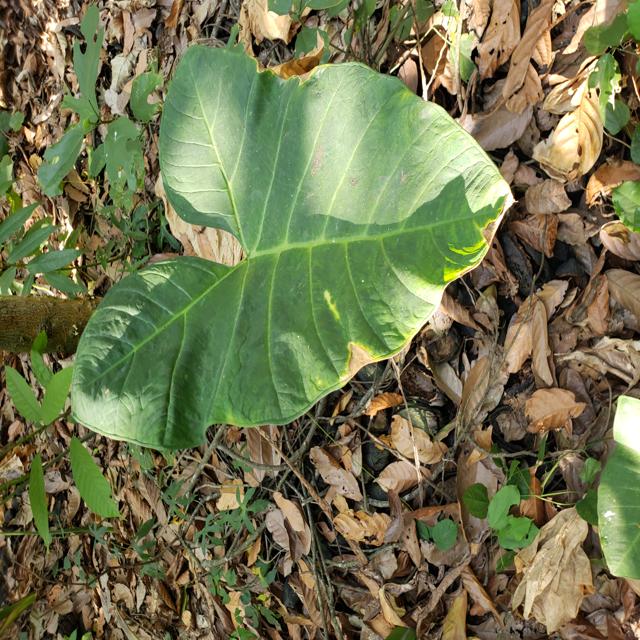
Label: Early_Blight